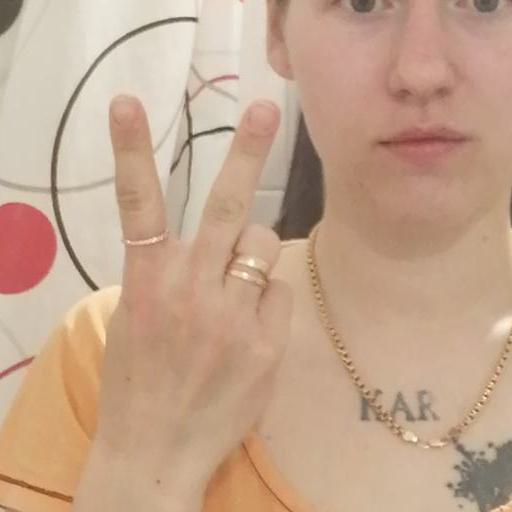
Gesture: peace_inverted